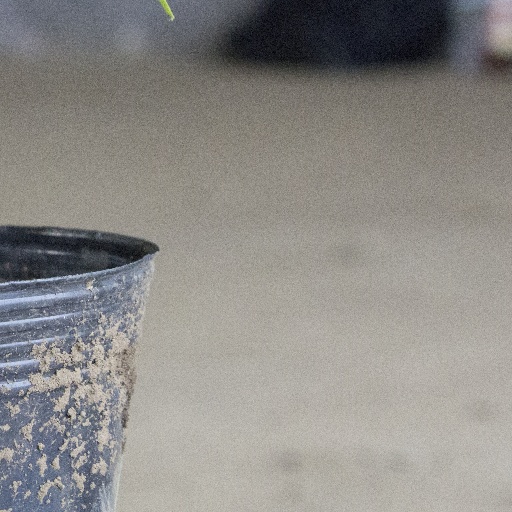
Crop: soybean